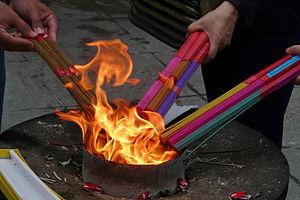
Bâtonnels d'encens